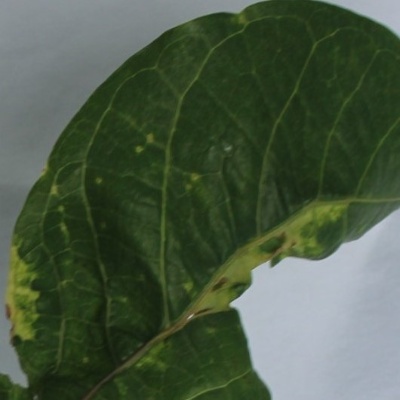
Crop: Cassava
Condition: mosaic